Charon's obol

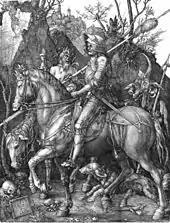
The questing or hunting knight risked dying without a viaticum (engraving by Dürer, "Knight, Death and the Devil").

Coins are found also at the deceased's feet, although the purpose of this positioning is uncertain. John Chrysostom mentions and disparages the use of coins depicting Alexander the Great as amulets attached by the living to the head or feet, and offers the Christian cross as a more powerful alternative for both salvation and healing: